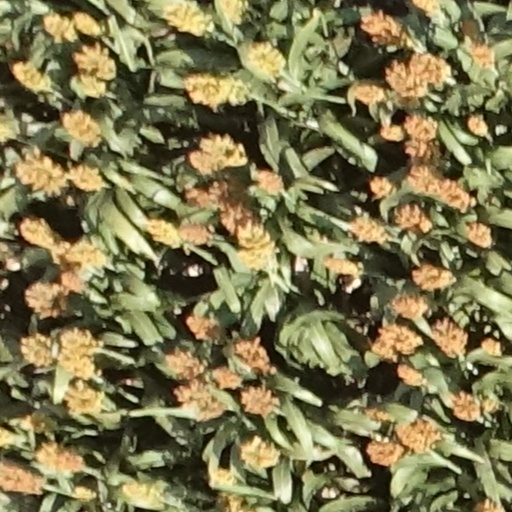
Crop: sorghum